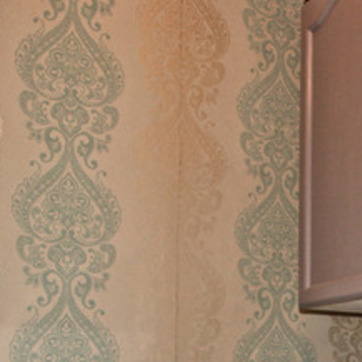
Material: wallpaper